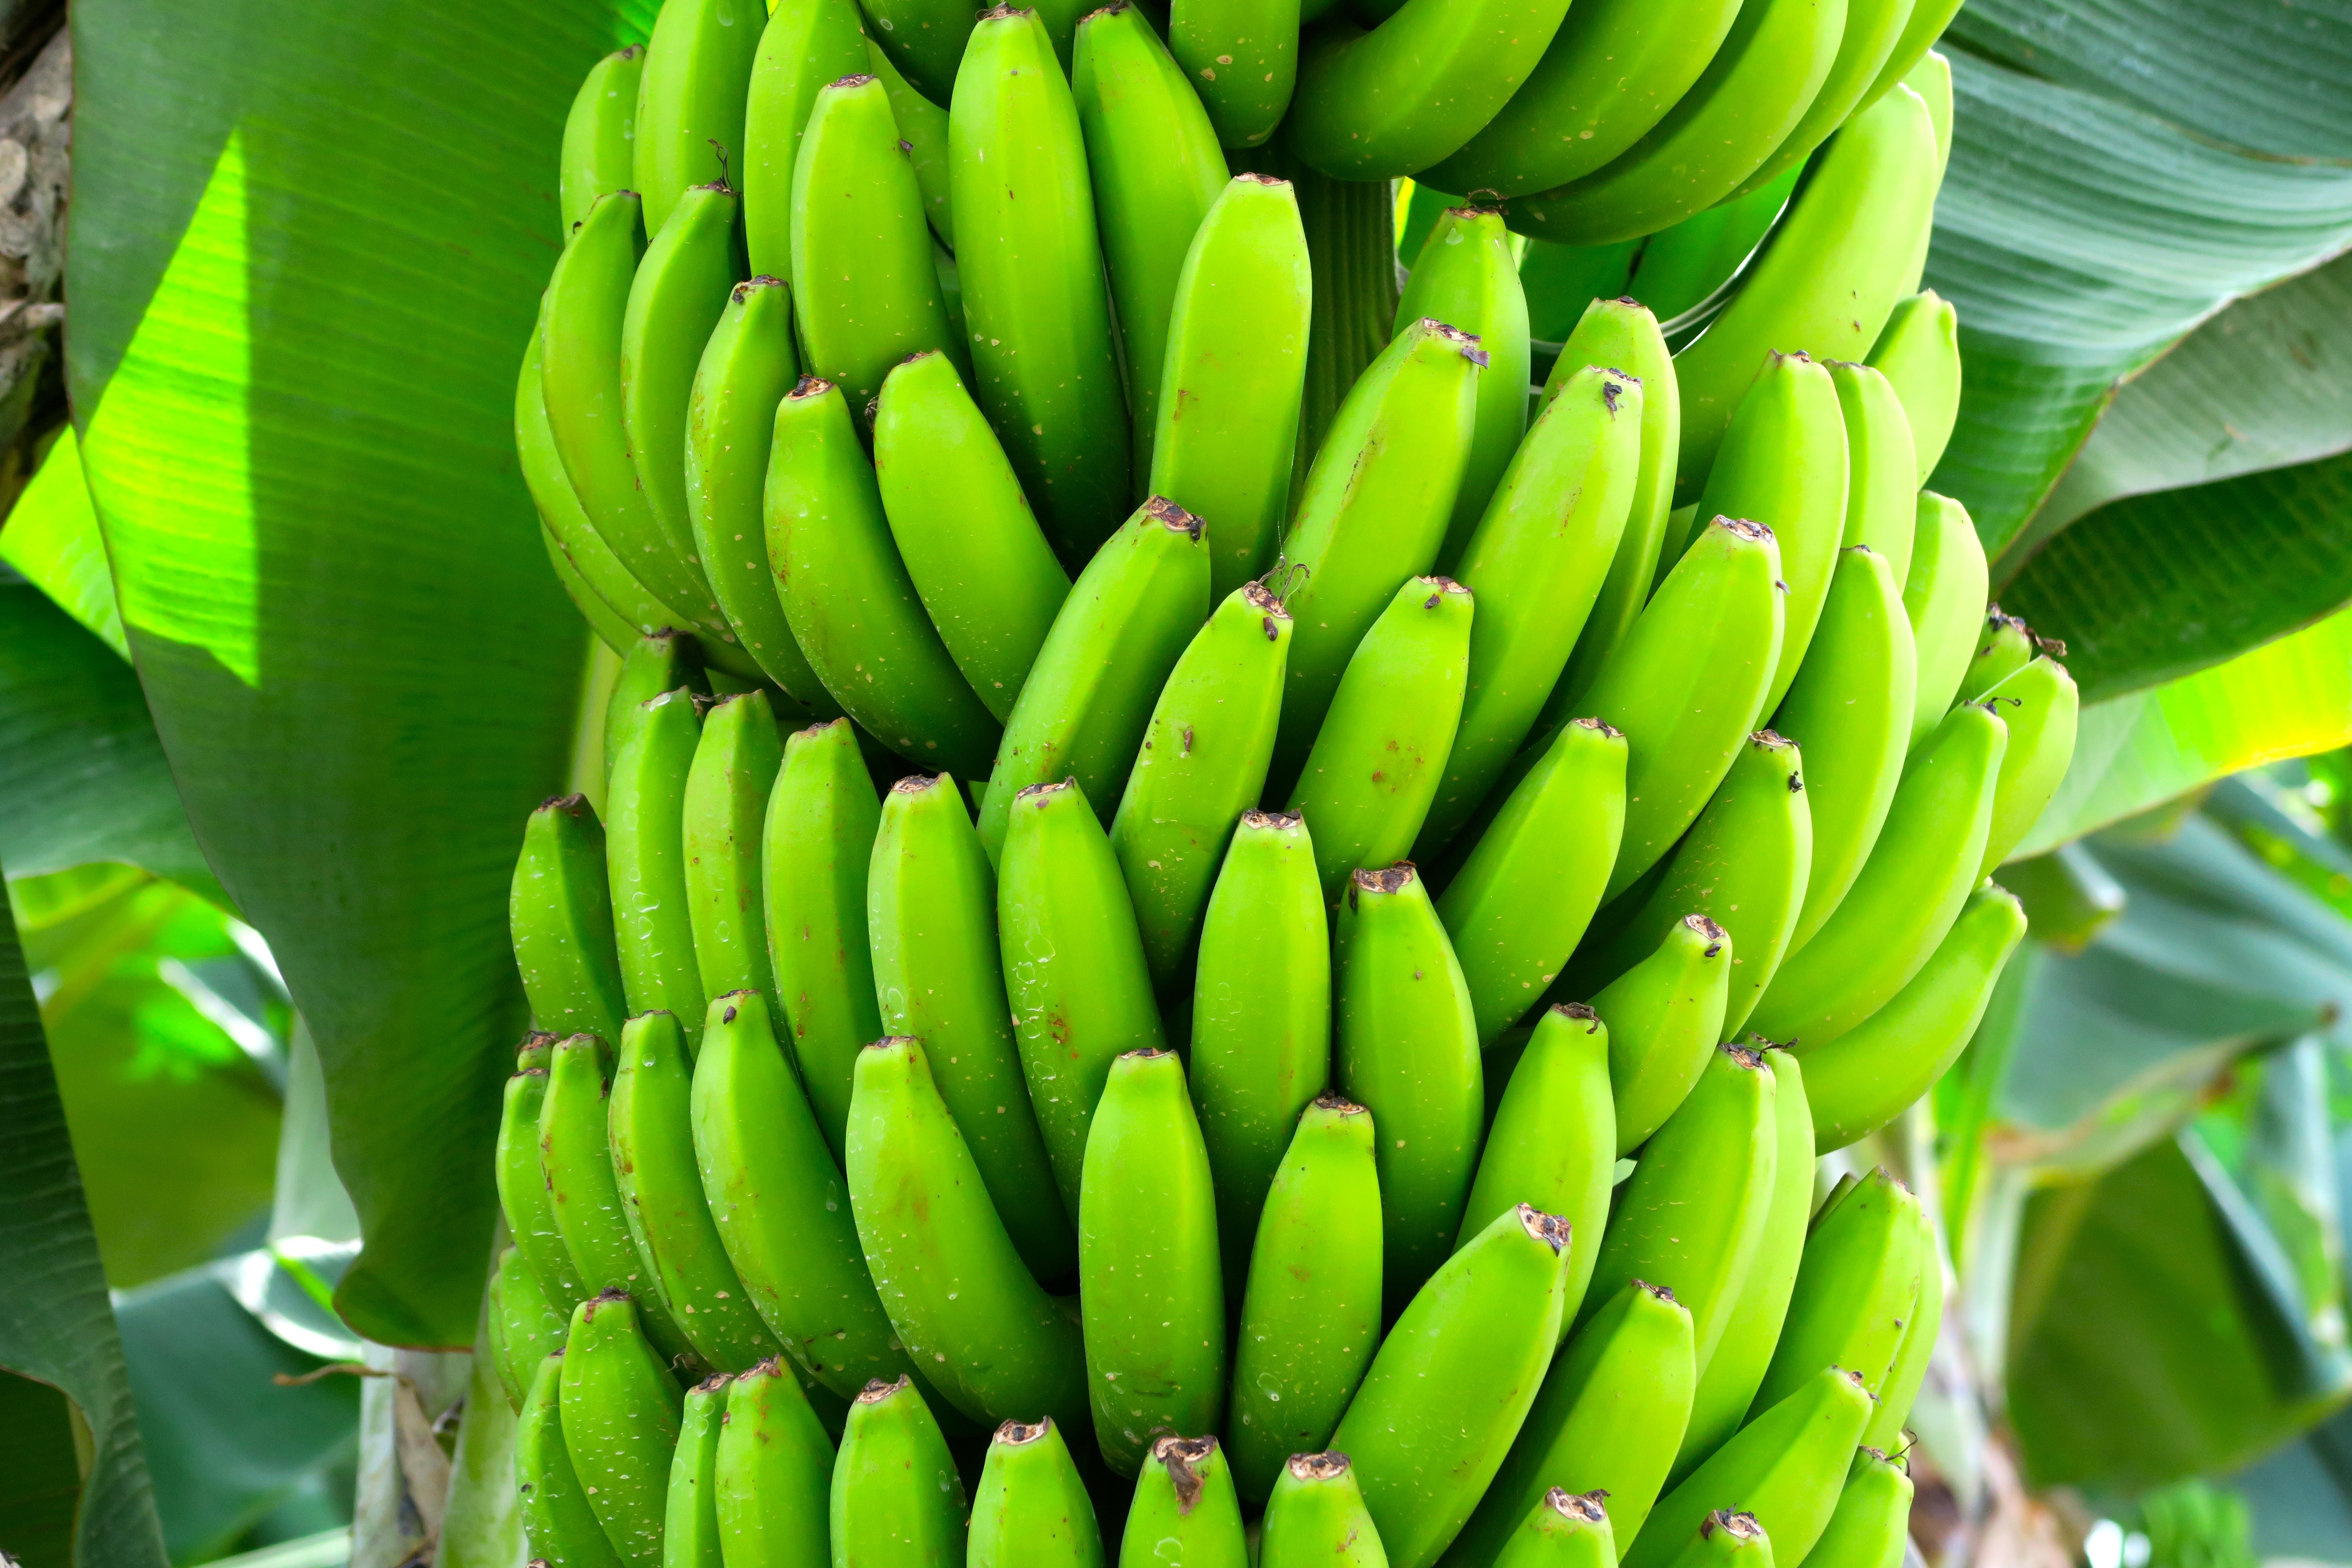
tree, plant, fruit, leaf, flower, food, green, produce, botany, banana, flora, bananas, exotic, tropics, macro photography, woody plant, land plant, arecales, banana family